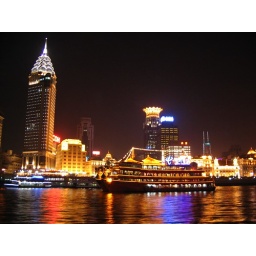
... standing at 421m-high, is towering over other buildings in Pudong.